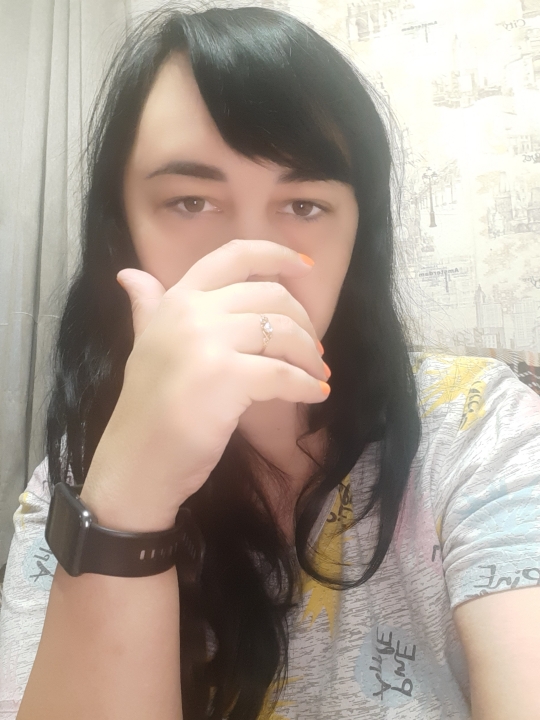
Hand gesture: no_gesture